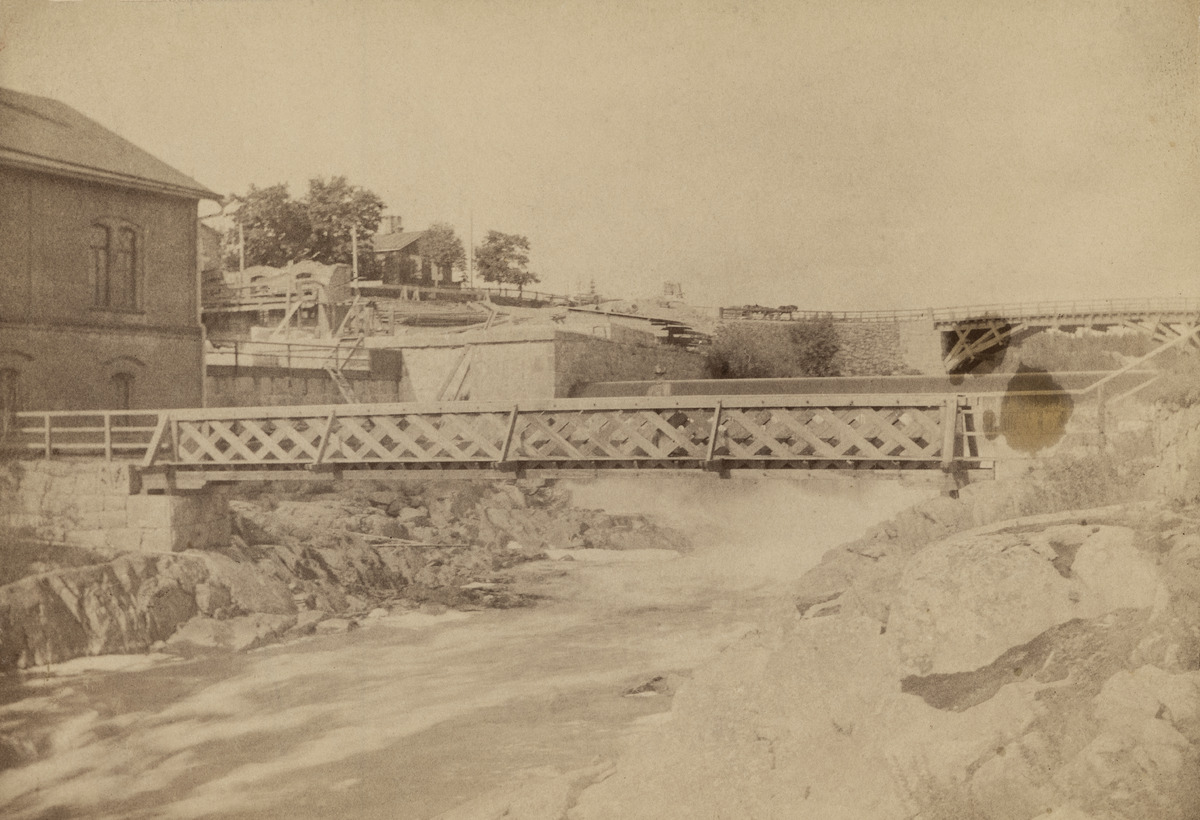
Vantaanjoki, etualalla Vanhankaupunginkosken ylittävä kävelysilta, taustalla maantiesilta
sisällön kuvaus: Vantaanjoki, etualalla Vanhankaupunginkosken ylittävä kävelysilta, taustalla maantiesilta. mustavalkoinen
Kuvaaja: Hausèn, C., valokuvaaja
Ajankohta: kuvausaika 1900 jälkeen
Paikka: Suomi, Uusimaa, Helsinki, Vanhakaupunki Helsinki, Vanhankaupunginkoski
Aiheet: joet, kosket, virtavedet, sillat, kalliot, tiilirakennukset